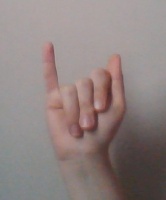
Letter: meem